Vera Bergkamp

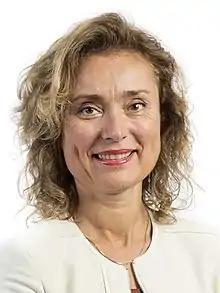
Bergkamp in 2017

Vera Alida Bergkamp (born 1 June 1971) is a retired Dutch politician. A member of the Democrats 66 (D66) party, she served as Speaker of the House of Representatives from 7 April 2021 to 5 December 2023. She was a member of the House of Representatives between 20 September 2012 and 5 December 2023.